Pete Sampras Tennis

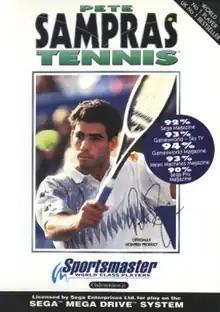
European Mega Drive cover art

Pete Sampras Tennis is a sports video game developed by Zeppelin Games and published by Codemasters for the Sega Genesis and Game Gear in 1994. A Master System version was cancelled in development. It was followed by "Sampras Tennis 96" for the Genesis and "Pete Sampras Tennis '97".